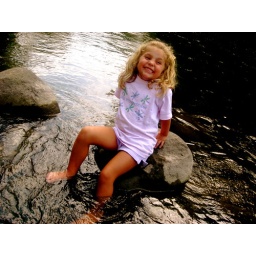
taylor sitting on a rock in the river behind hot dog johnny's in buttzville, new jersey